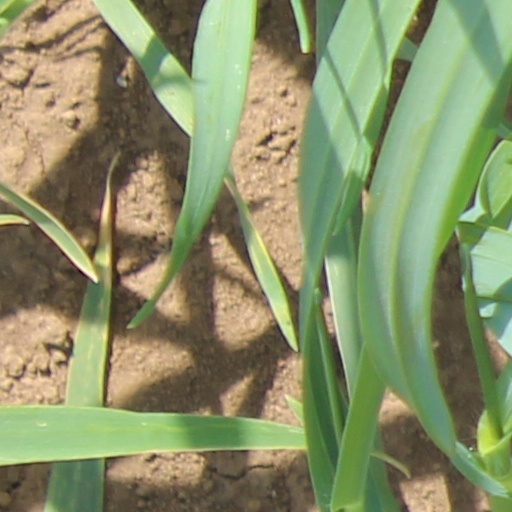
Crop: wheat